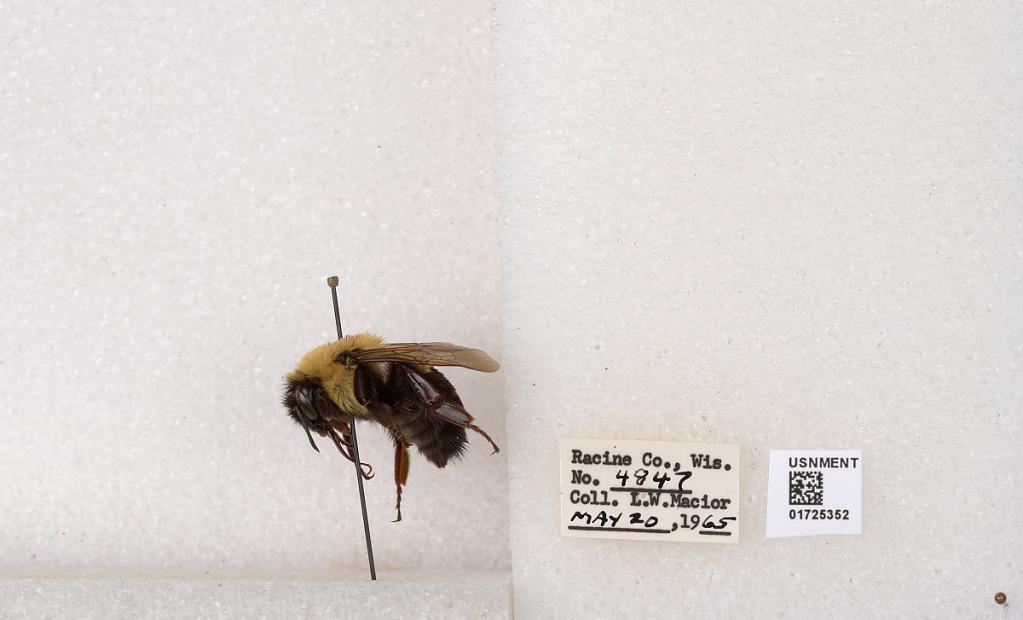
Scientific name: Bombus impatiens Cresson
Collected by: L. Macior
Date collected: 1965-5-20
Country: United States
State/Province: Wisconsin
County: Racine
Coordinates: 42.7299, -87.8123